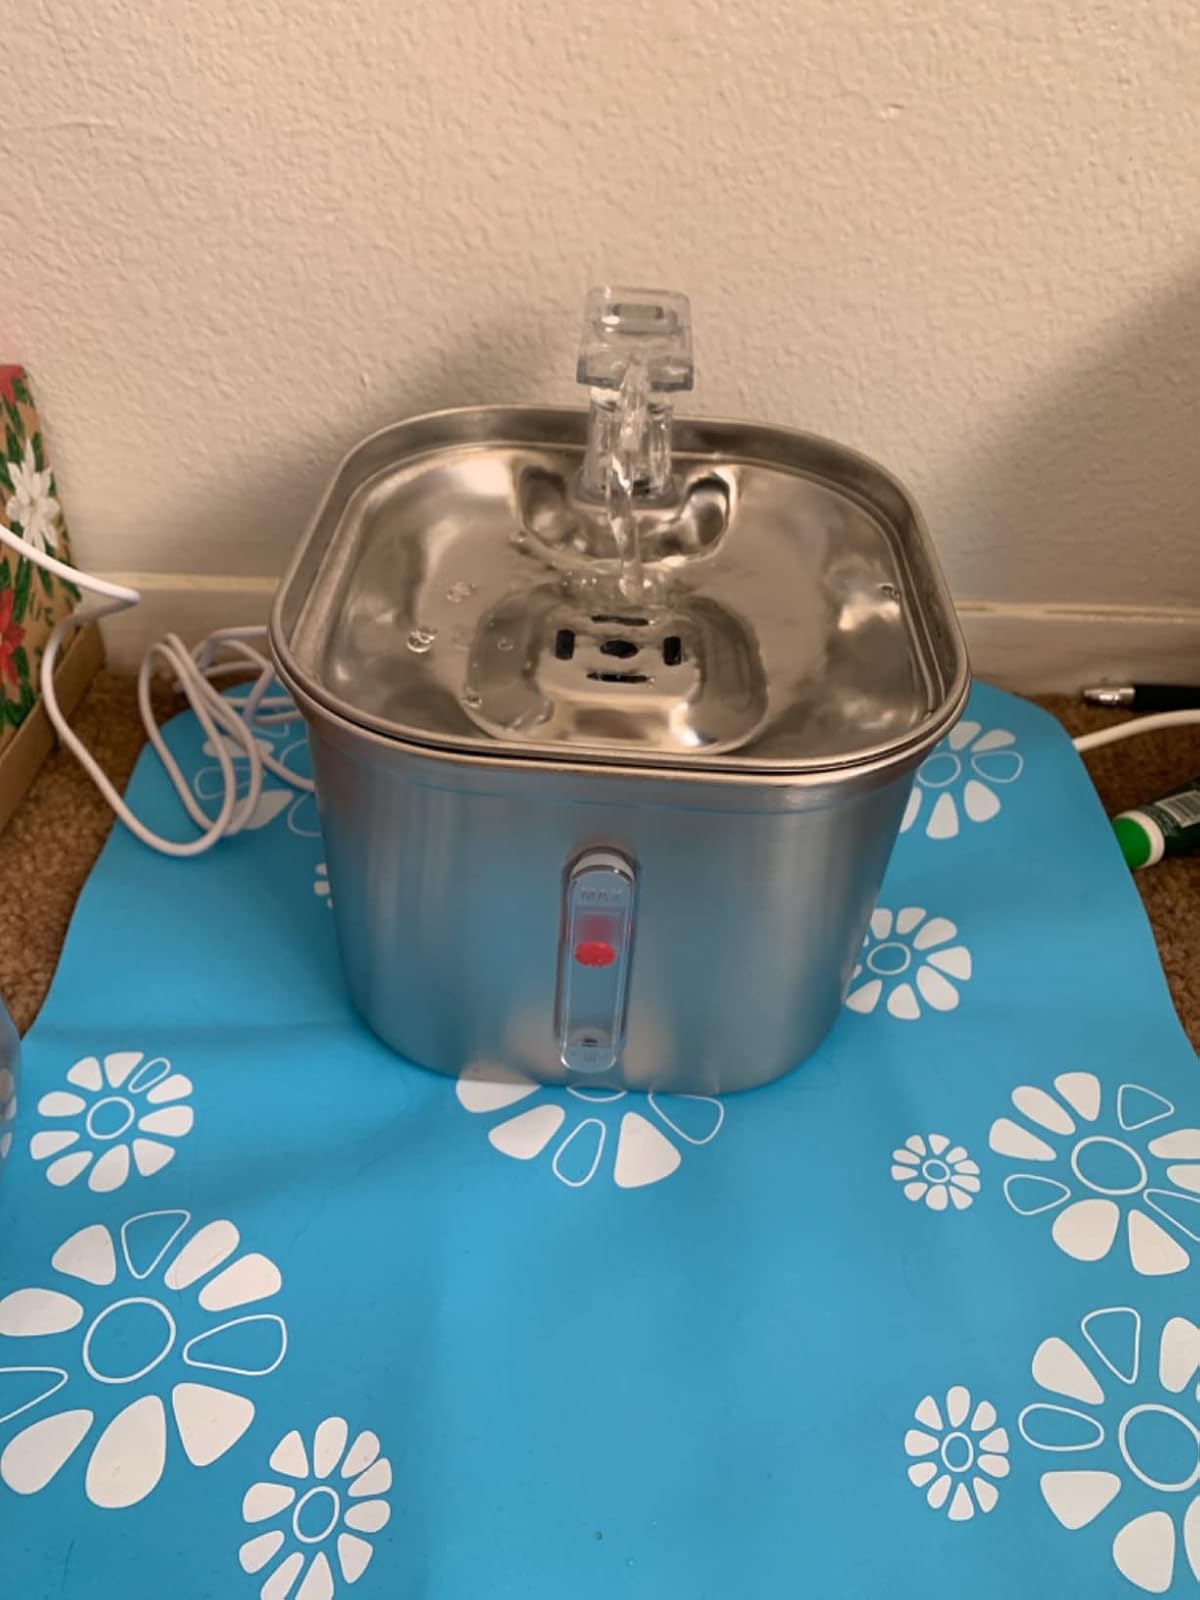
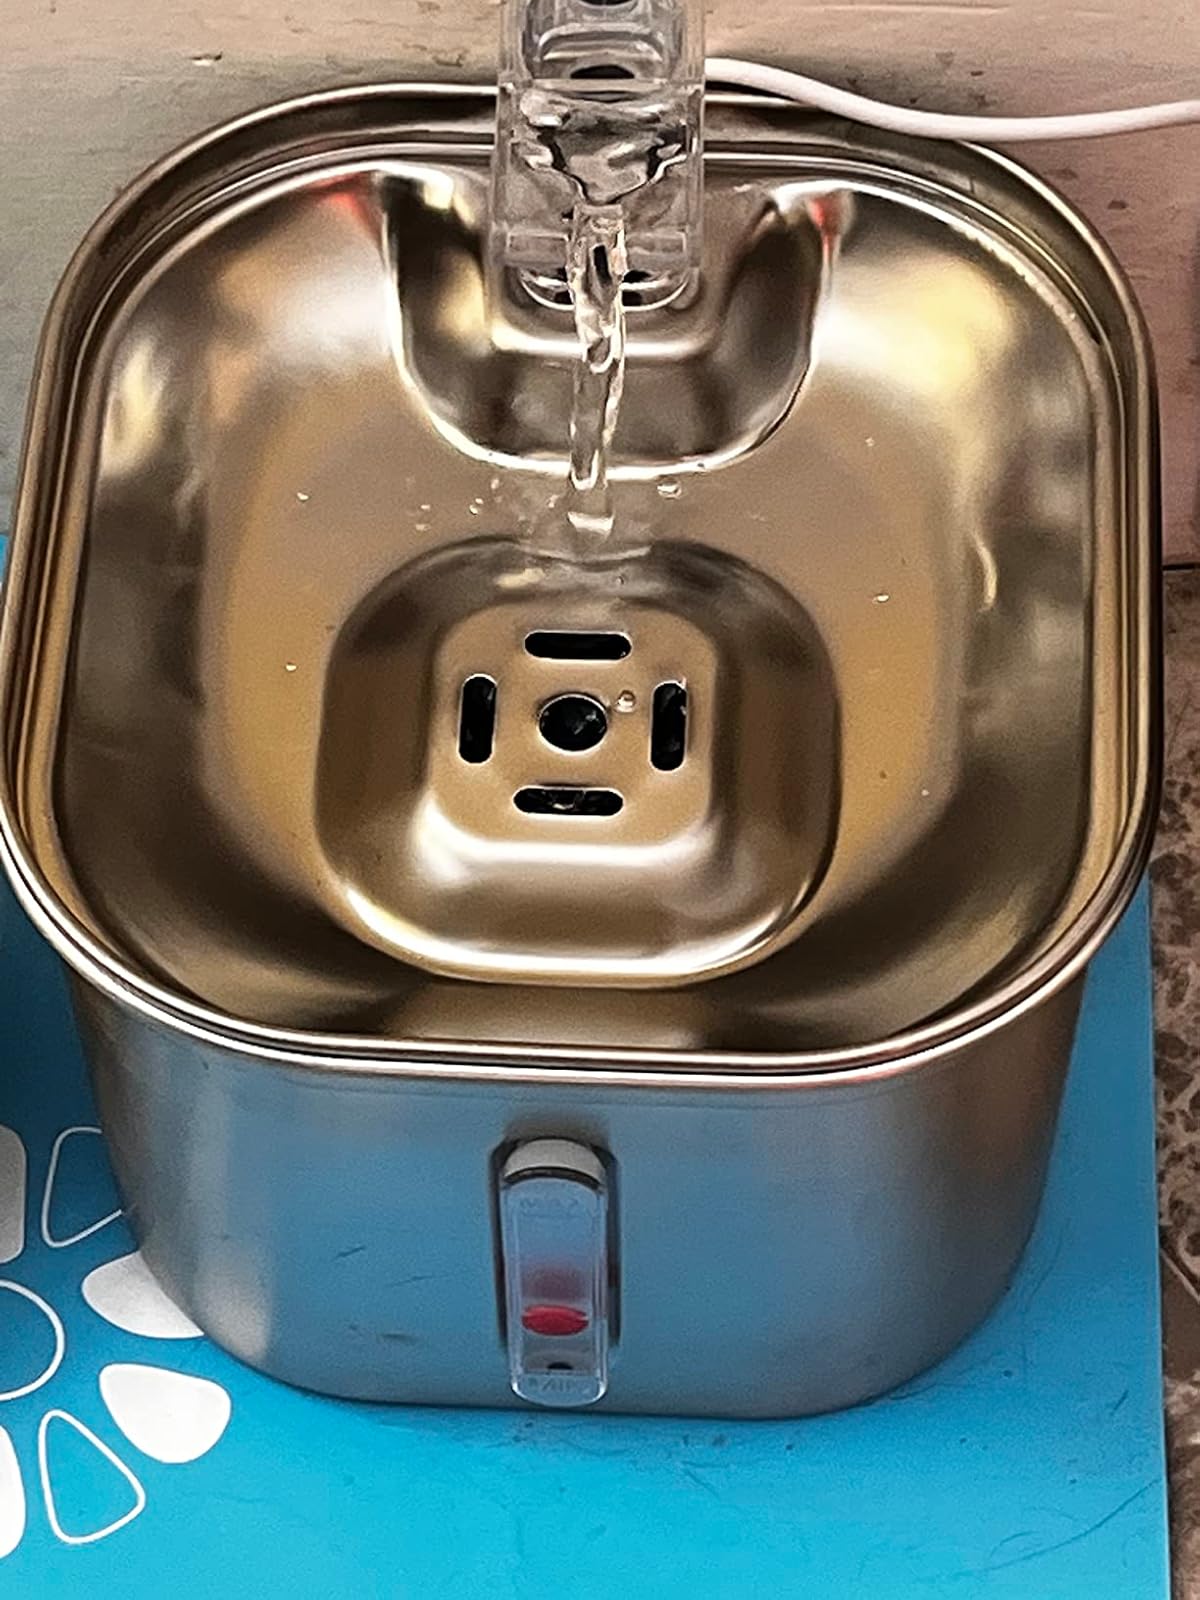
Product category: items_bowl
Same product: yes